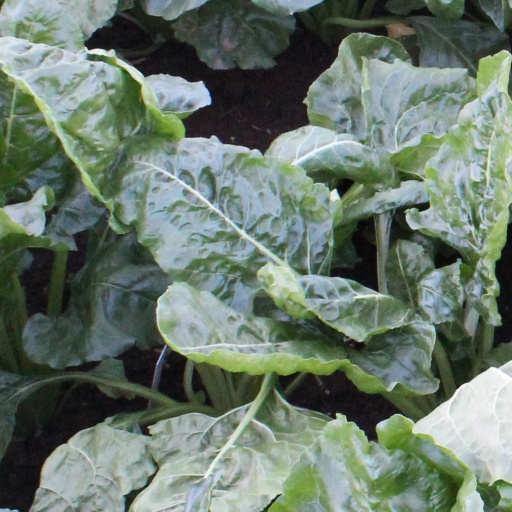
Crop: sugar beet